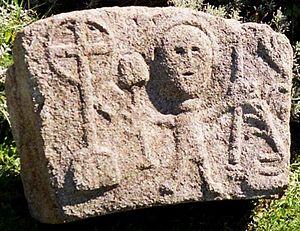
Comiac est une ancienne commune française située dans le département du Lot, en région Occitanie, devenue, le 1ᵉʳ janvier 2016, une commune déléguée de la commune nouvelle de Sousceyrac-en-Quercy.